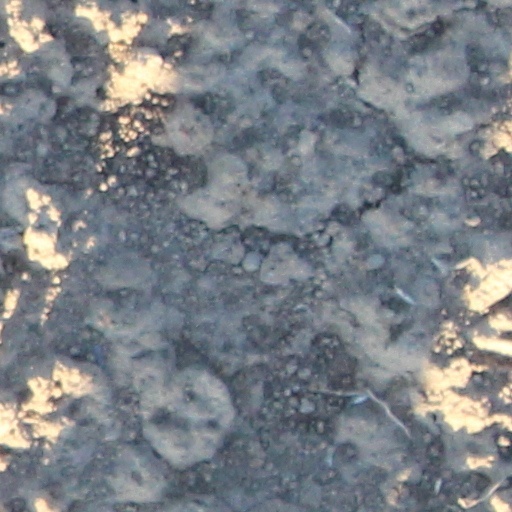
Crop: wheat